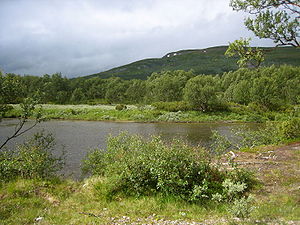
Ljungan
Ljungans øverste løb mellem Ljungris og Ljungdalen
Ljungan er en 350 km lang elv i landskaperne Härjedalen, Jämtland og Medelpad i Midtsverige. Ljungan har sit udspring nordøst for Helagsfjället og flyder via søerne Storsjön, Gruckensjöarna, Flåsjön, Stor- og Lill-Börtnen, Bergstjärn, Lännässjön, Nästelsjön, Rätanssjön, Handsjön, Holmsjön og Havern mod øst for at munde ud i Bottenhavet ved Kvissleby, ca. 15 km syd for Sundsvall. Den største biflod er Gimån. Der er en del vandkraftanlæg langs Ljungan.